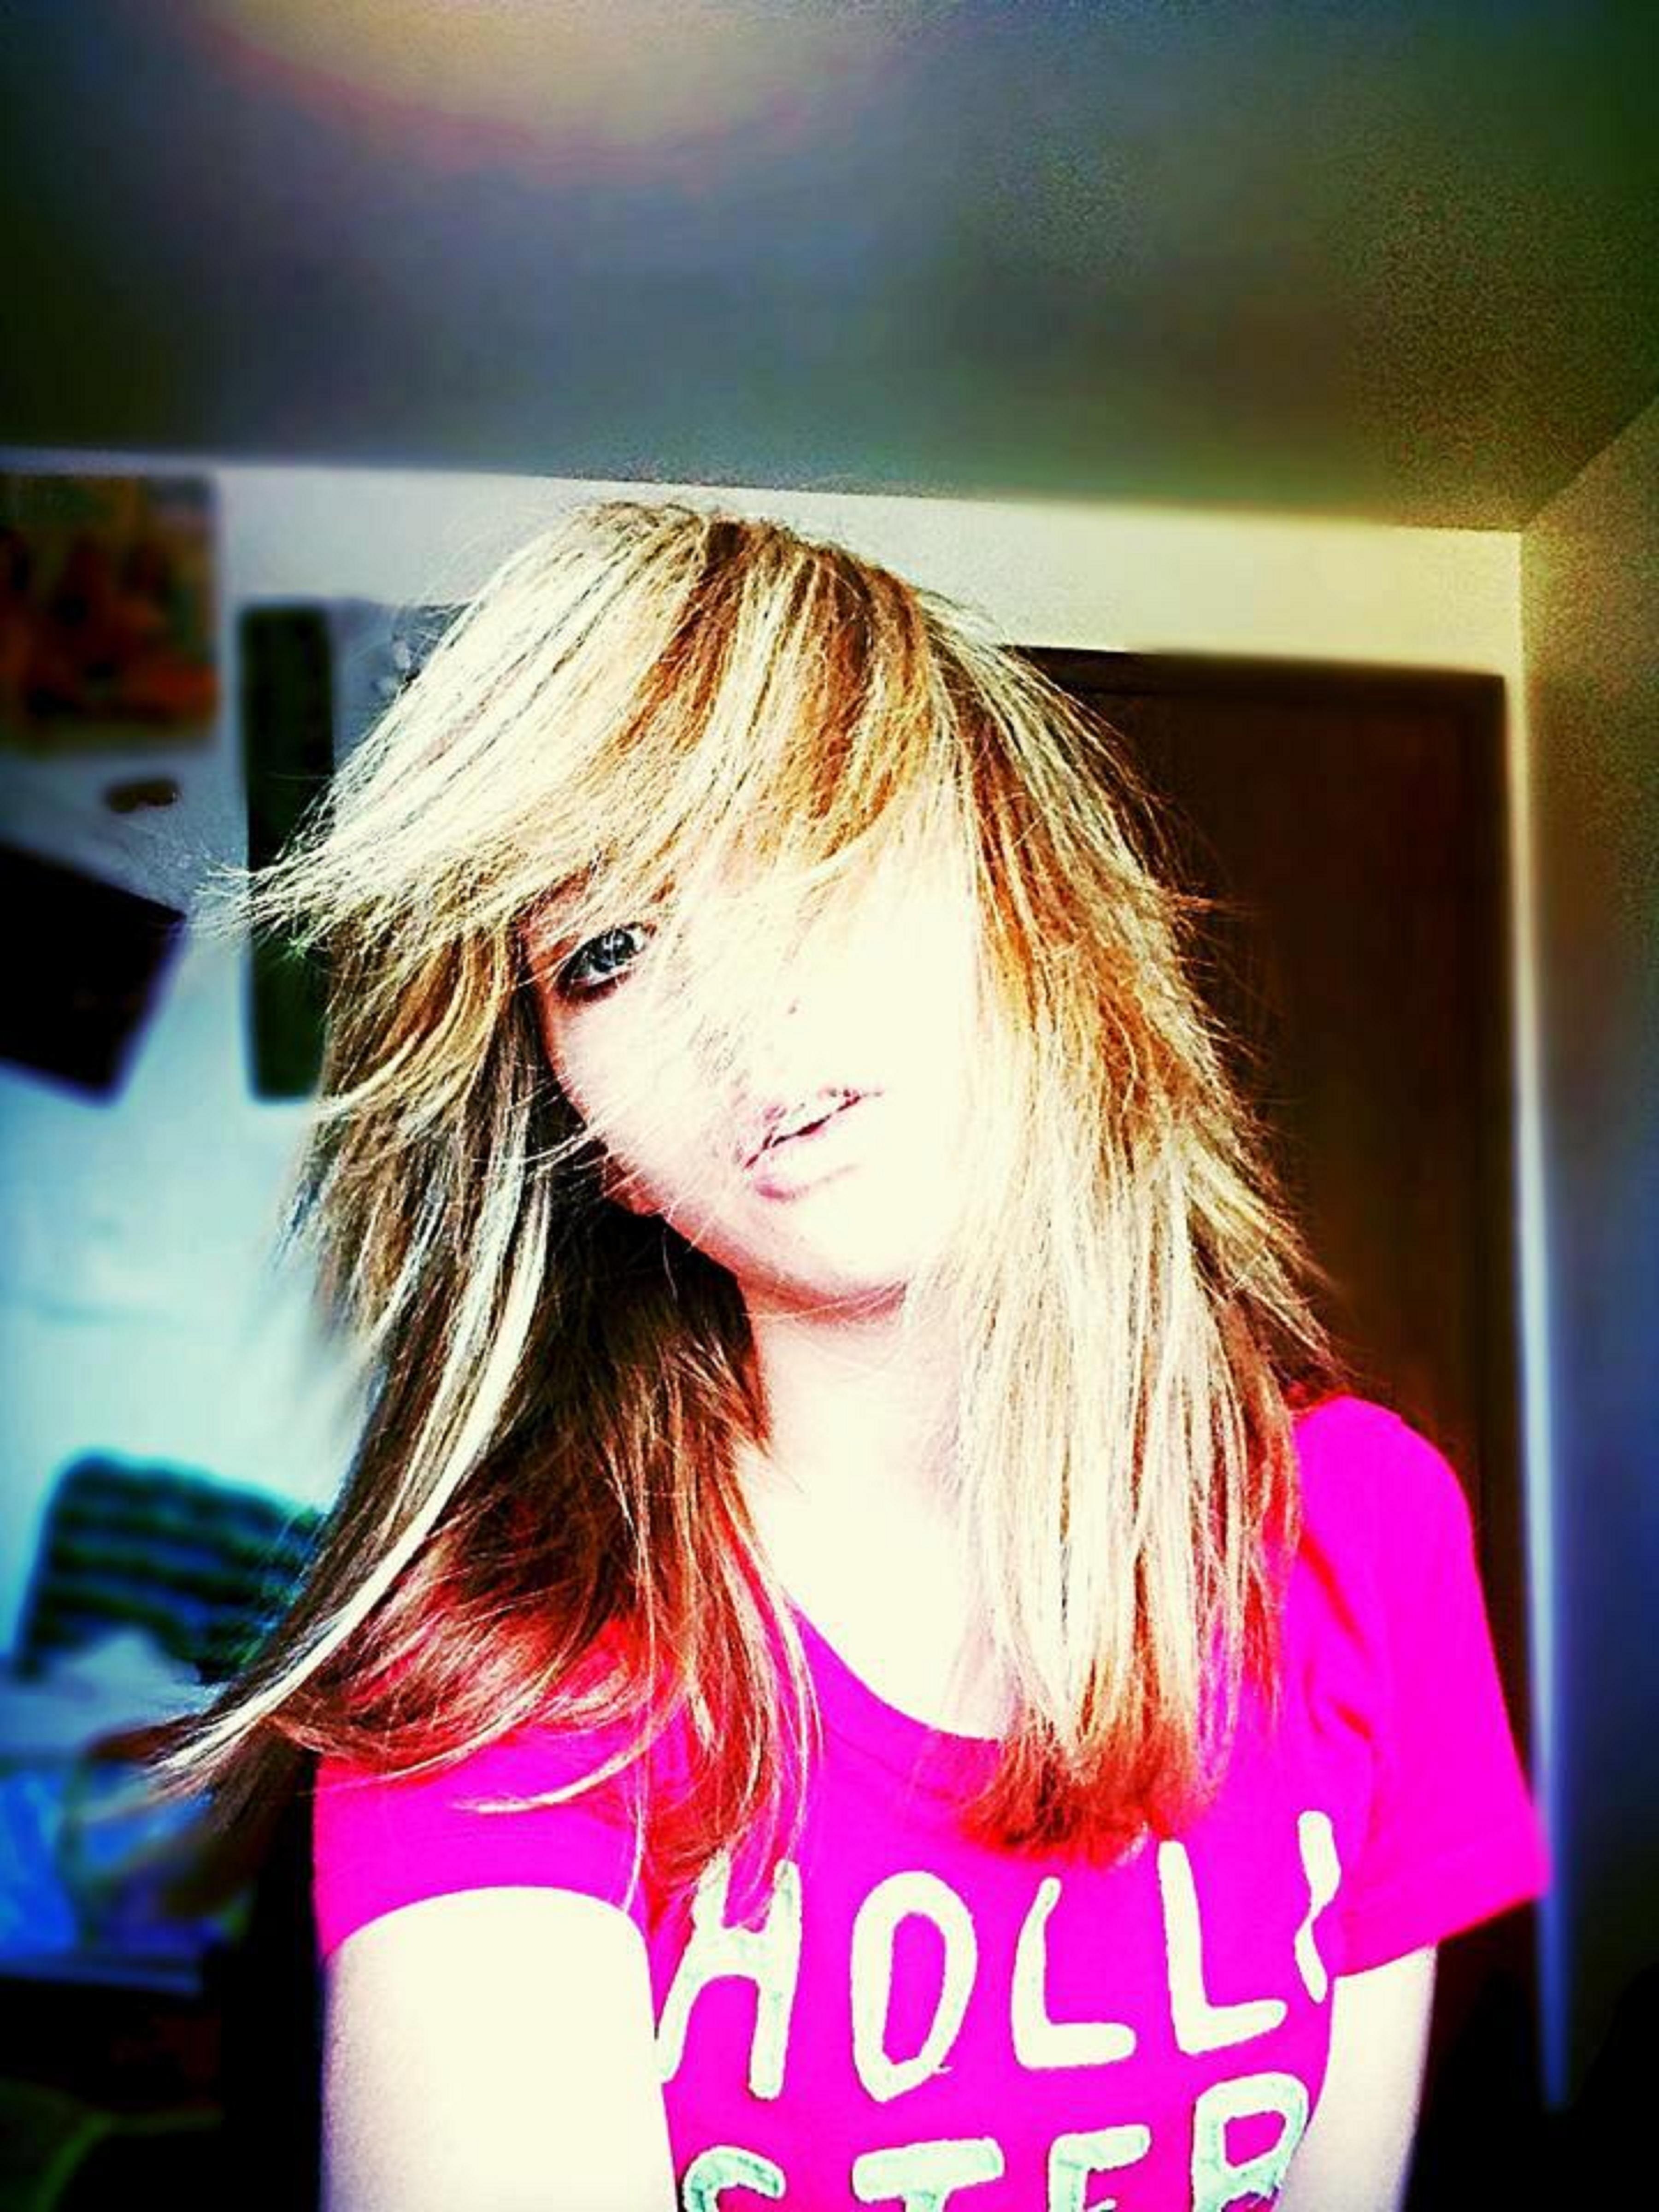
girl, hair, singer, model, color, lady, hairstyle, teenager, face, singing, beauty, dramatic, blond, fashion model